Haval Cool Dog

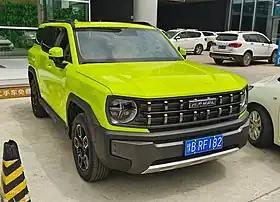

The Haval Cool Dog is a compact SUV produced by Chinese SUV manufacturer Haval, a marque of Great Wall Motors, from 2022.